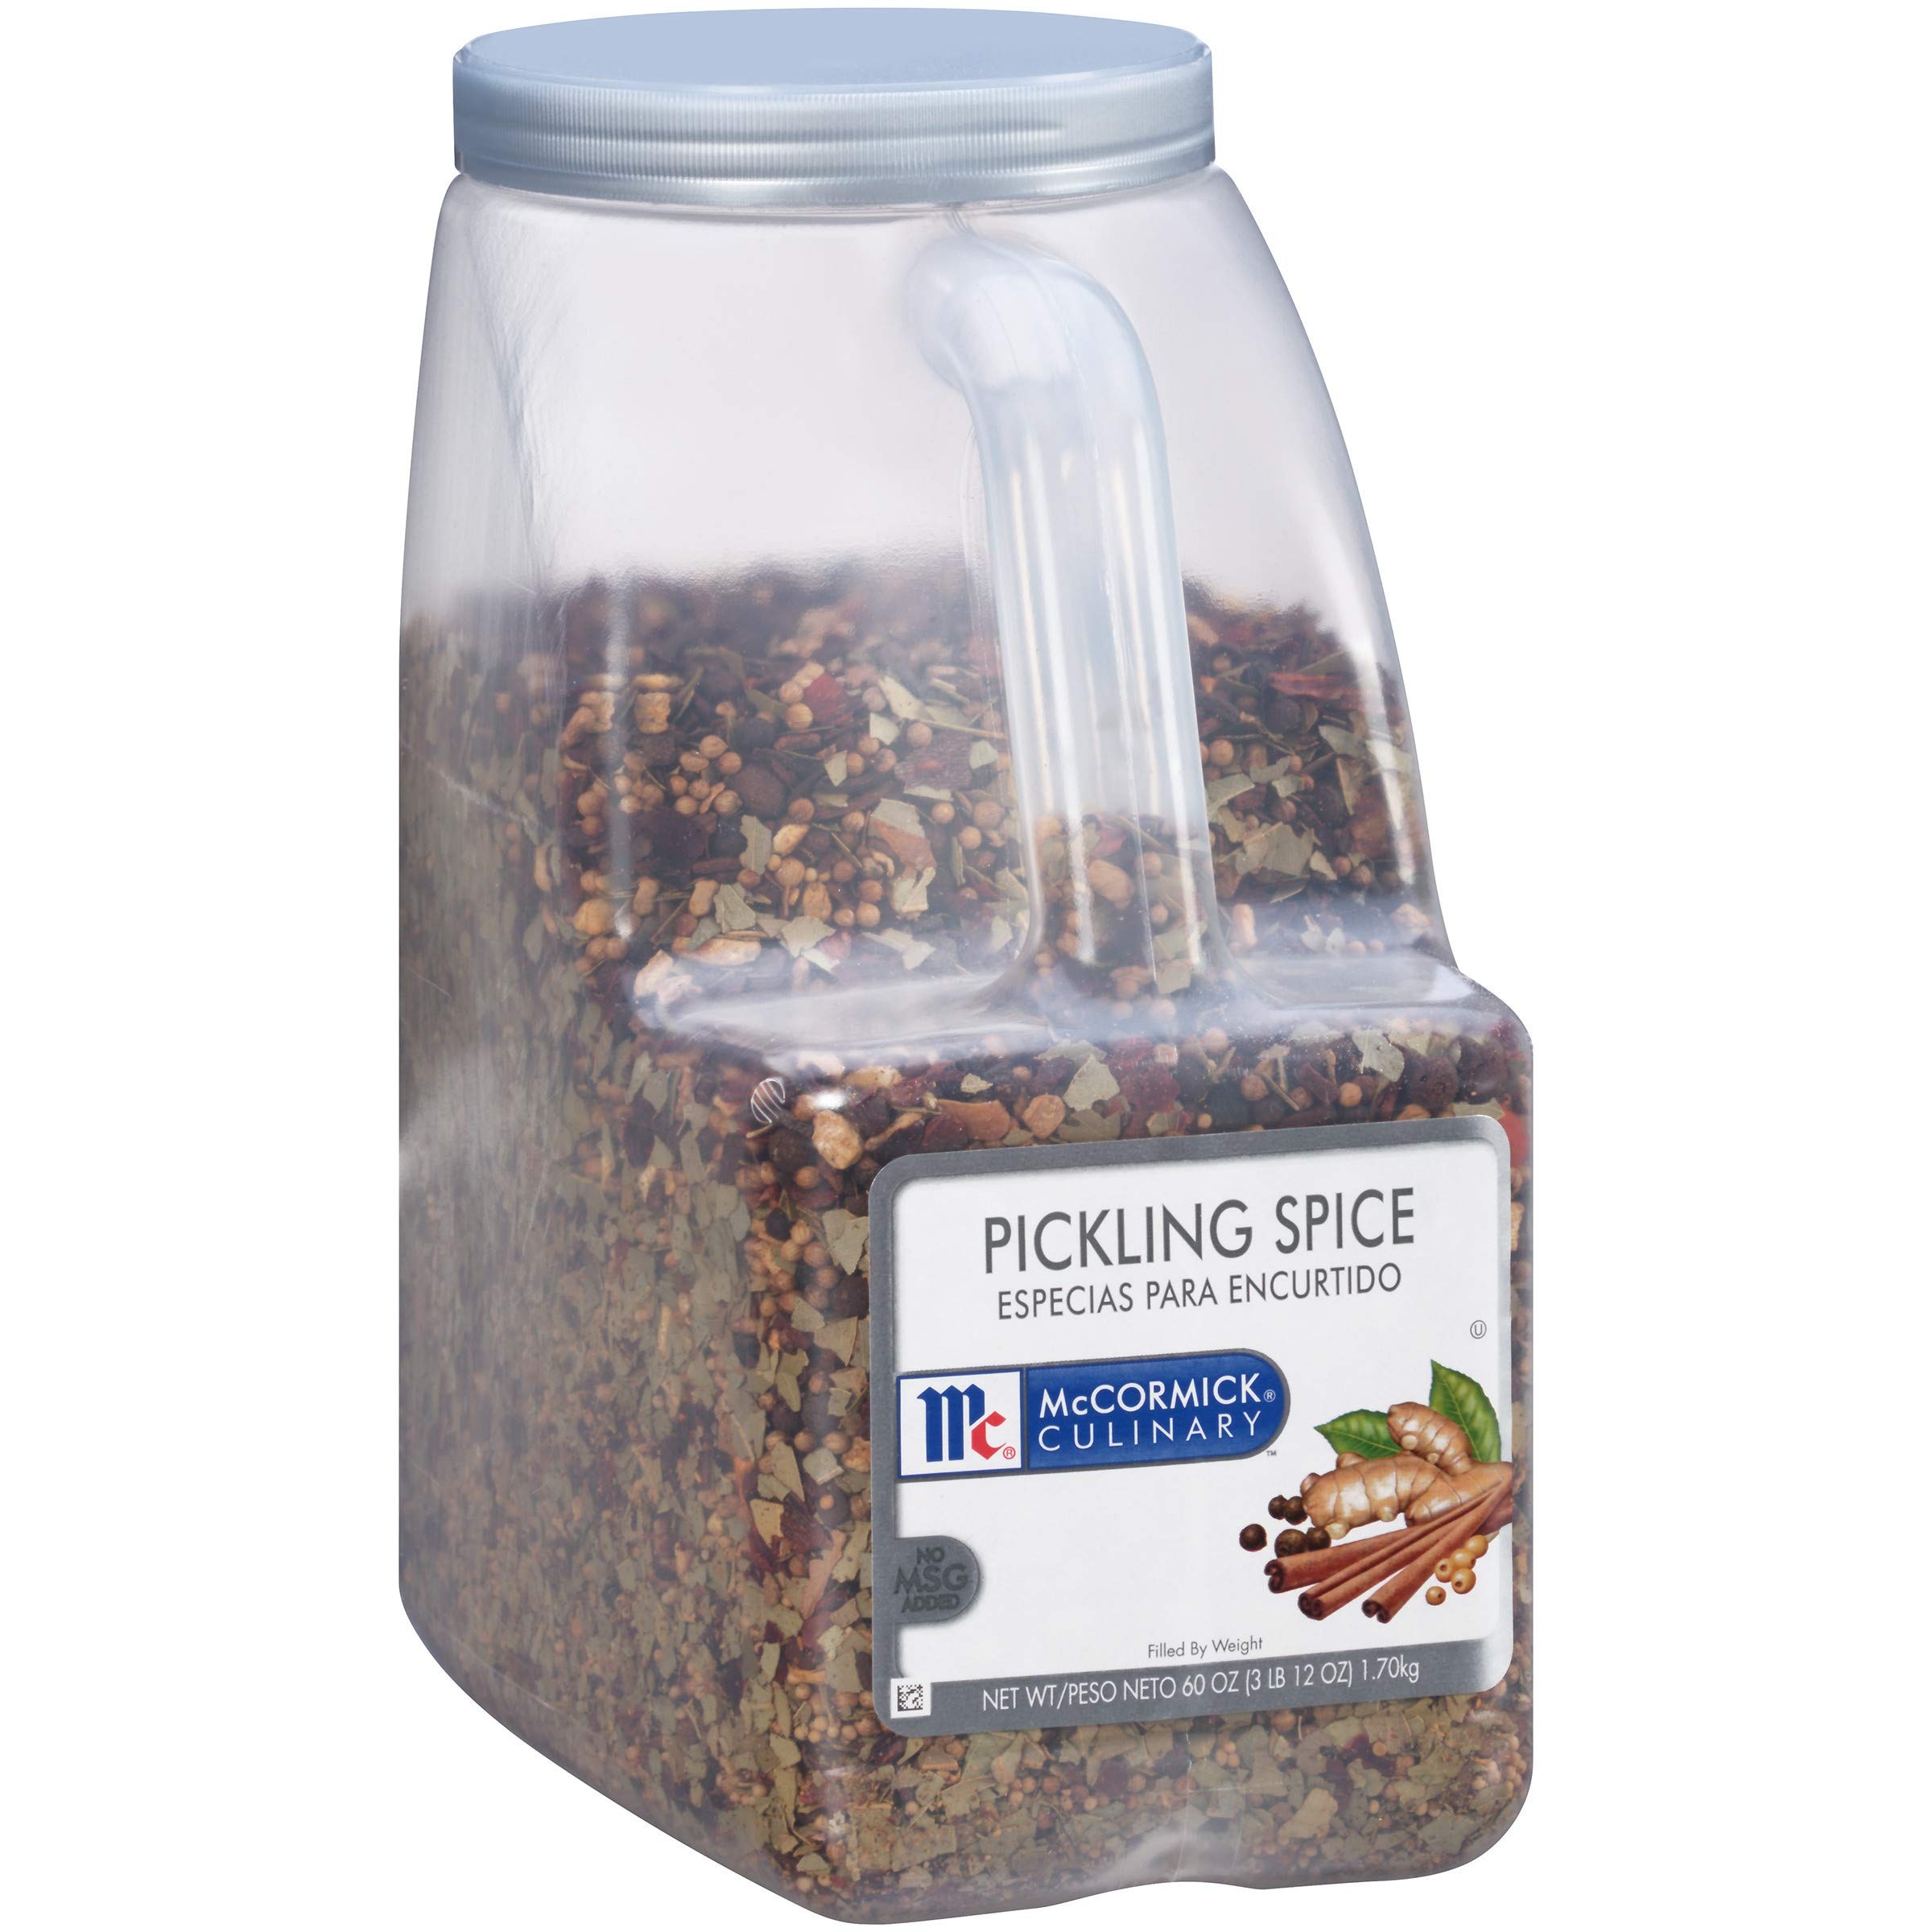
Item Name: McCormick Culinary Pickling Spice, 3.75 lb - One 3.75 Pound Container of Bulk Pickling Spice, Best for Seasoning Pickles, Corned Beef, Pot Roasts and adds Flavor when Preserving and Canning Foods
Bullet Point 1: CRAVEABLE PICKLED FLAVOR: McCormick Culinary Pickling Spice livens up seasoned pickle and corned beef recipes, delivering a slightly pungent aroma and characteristic taste to various recipes on your menu
Bullet Point 2: ADD FLAVOR WHEN PRESERVING FOODS: This blend showcases premium spices and herbs for a robust flavor; aromatic ingredients ensure this picking spice delights the senses with a fragrant, delicious flavor profile during the pickling process to preserve food
Bullet Point 3: MADE FOR CHEFS: Crafted especially for culinary professionals, this 3.75-pound bulk pickling spice is perfect for back-of-house use; inspire all kinds of delicious dishes; save time compared to mixing your own pickling spices for canning
Bullet Point 4: TANGY, VERSATILE PANTRY STAPLE: Versatile seasoning that works well in recipes ranging from sauerbraten to pot roasts to spiced fruits; tantalizingly tangy and tasty on many foods; use for picking, corned beef or more
Bullet Point 5: FEEL GOOD TASTE: Made with carefully selected, top-quality ingredients for flavors your customers will keep coming back for; feel good about what goes into the dishes you serve with this seasoning
Value: 60.0
Unit: Ounce

Price: 64.7